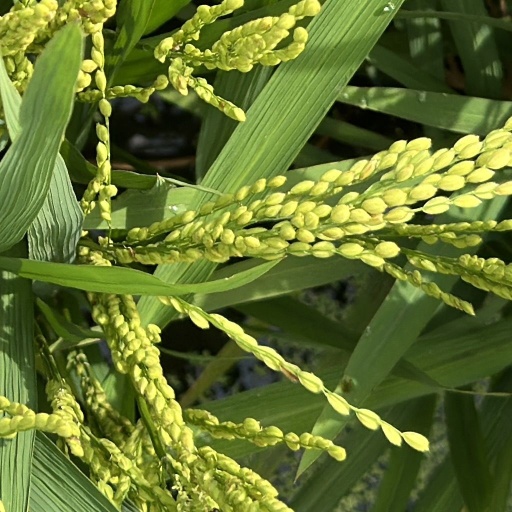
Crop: rice